Downtown Plant City Commercial District

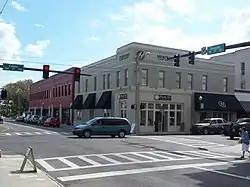

The Downtown Plant City Commercial District is a U.S. historic district (designated as such on June 8, 1993) located in Plant City, Florida. The district is bounded by Baker and Wheeler Streets and the Seaboard Coast Line RR tracks. It contains 38 historic buildings.